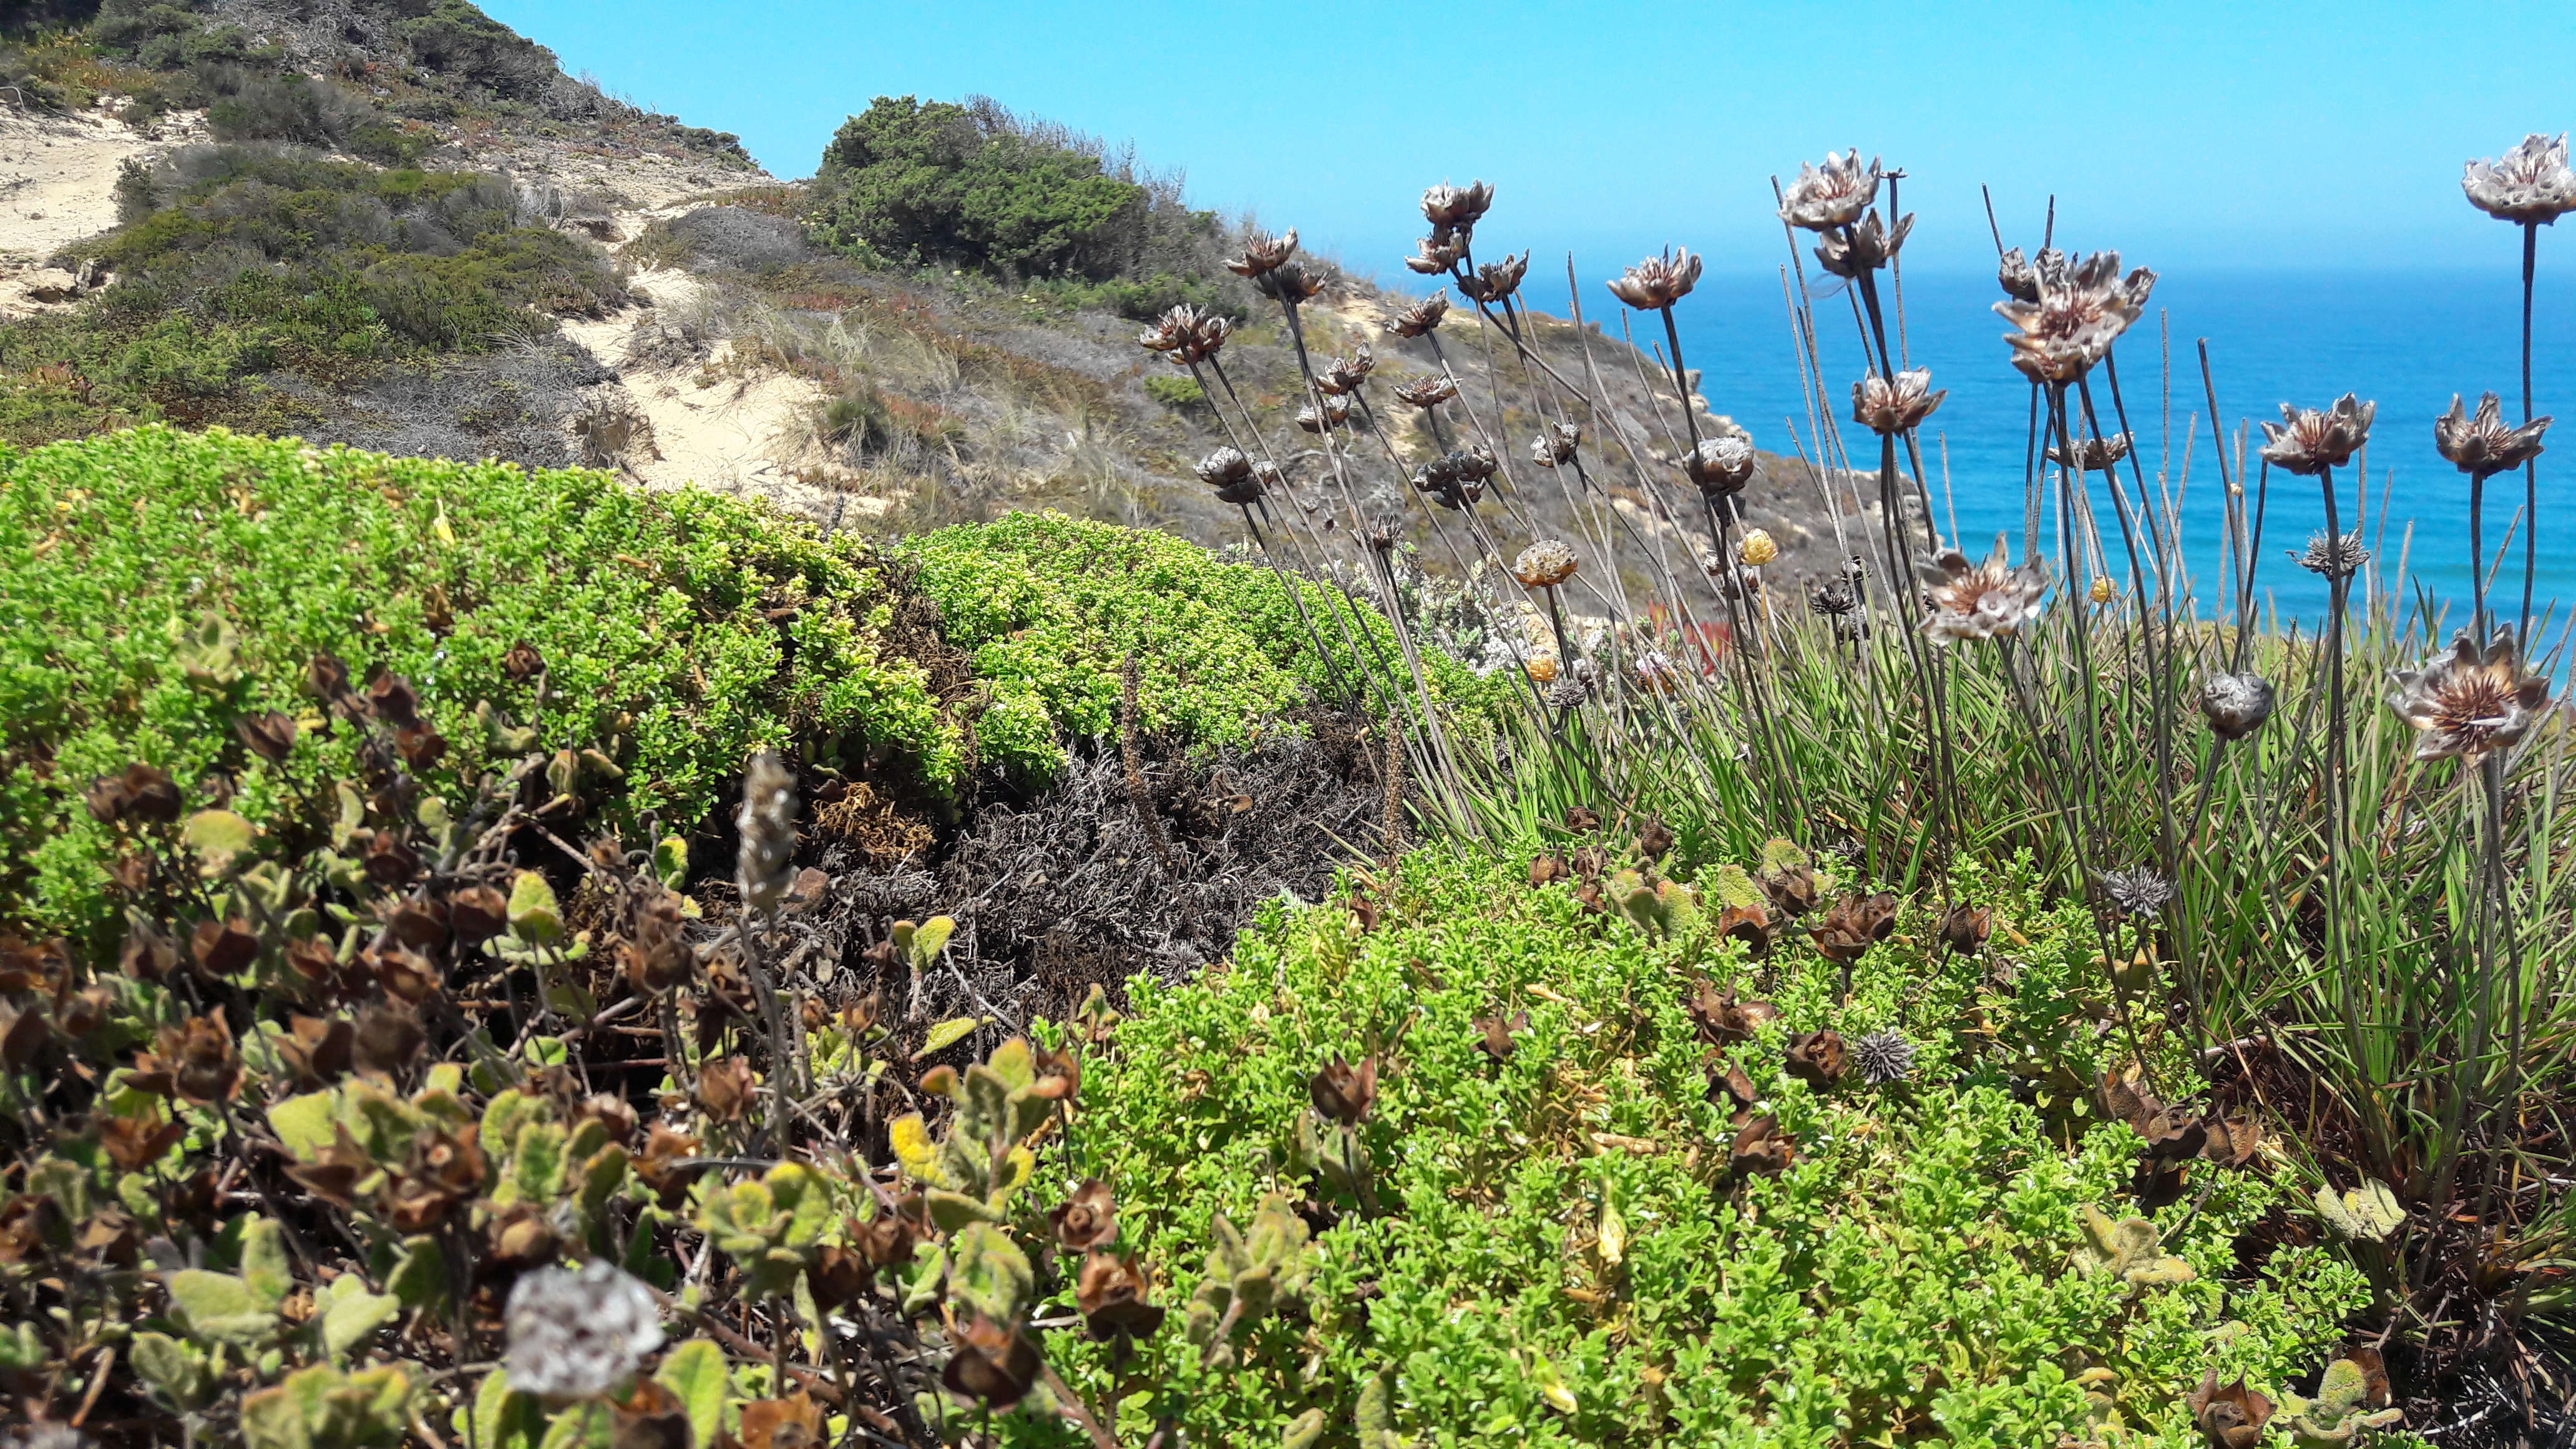
nature, sea, vegetation, flower, plant, plant community, chaparral, shrubland, subshrub, flowering plant, shrub, wildflower, perennial plant